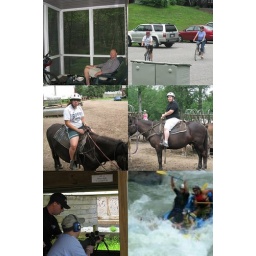
Resting, reading, bicycling, shooting, white water rafting and horse back riding. Not in that order.